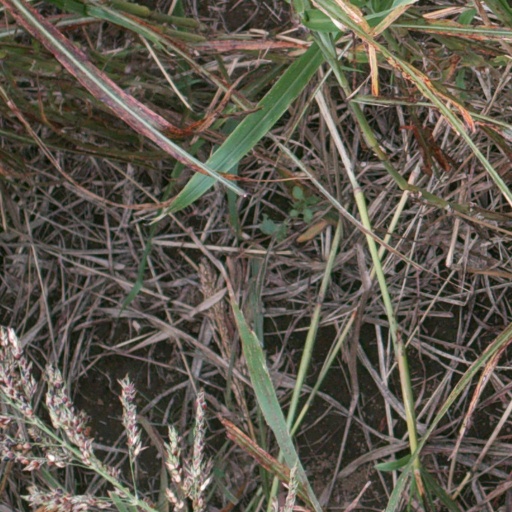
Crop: sorghum